Bang bang chicken

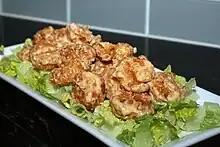
Bang bang shrimp

Westernized variations of "bang bang chicken" are served in American Chinese cuisine. Many of these recipes are based on breaded and fried chicken or shrimp in a mayonnaise sauce. These recipes may have been popularized by "bang bang shrimp" dishes on the menus of American fast food chains like Bonefish Grill and have little in common with the authentic Chinese dish.